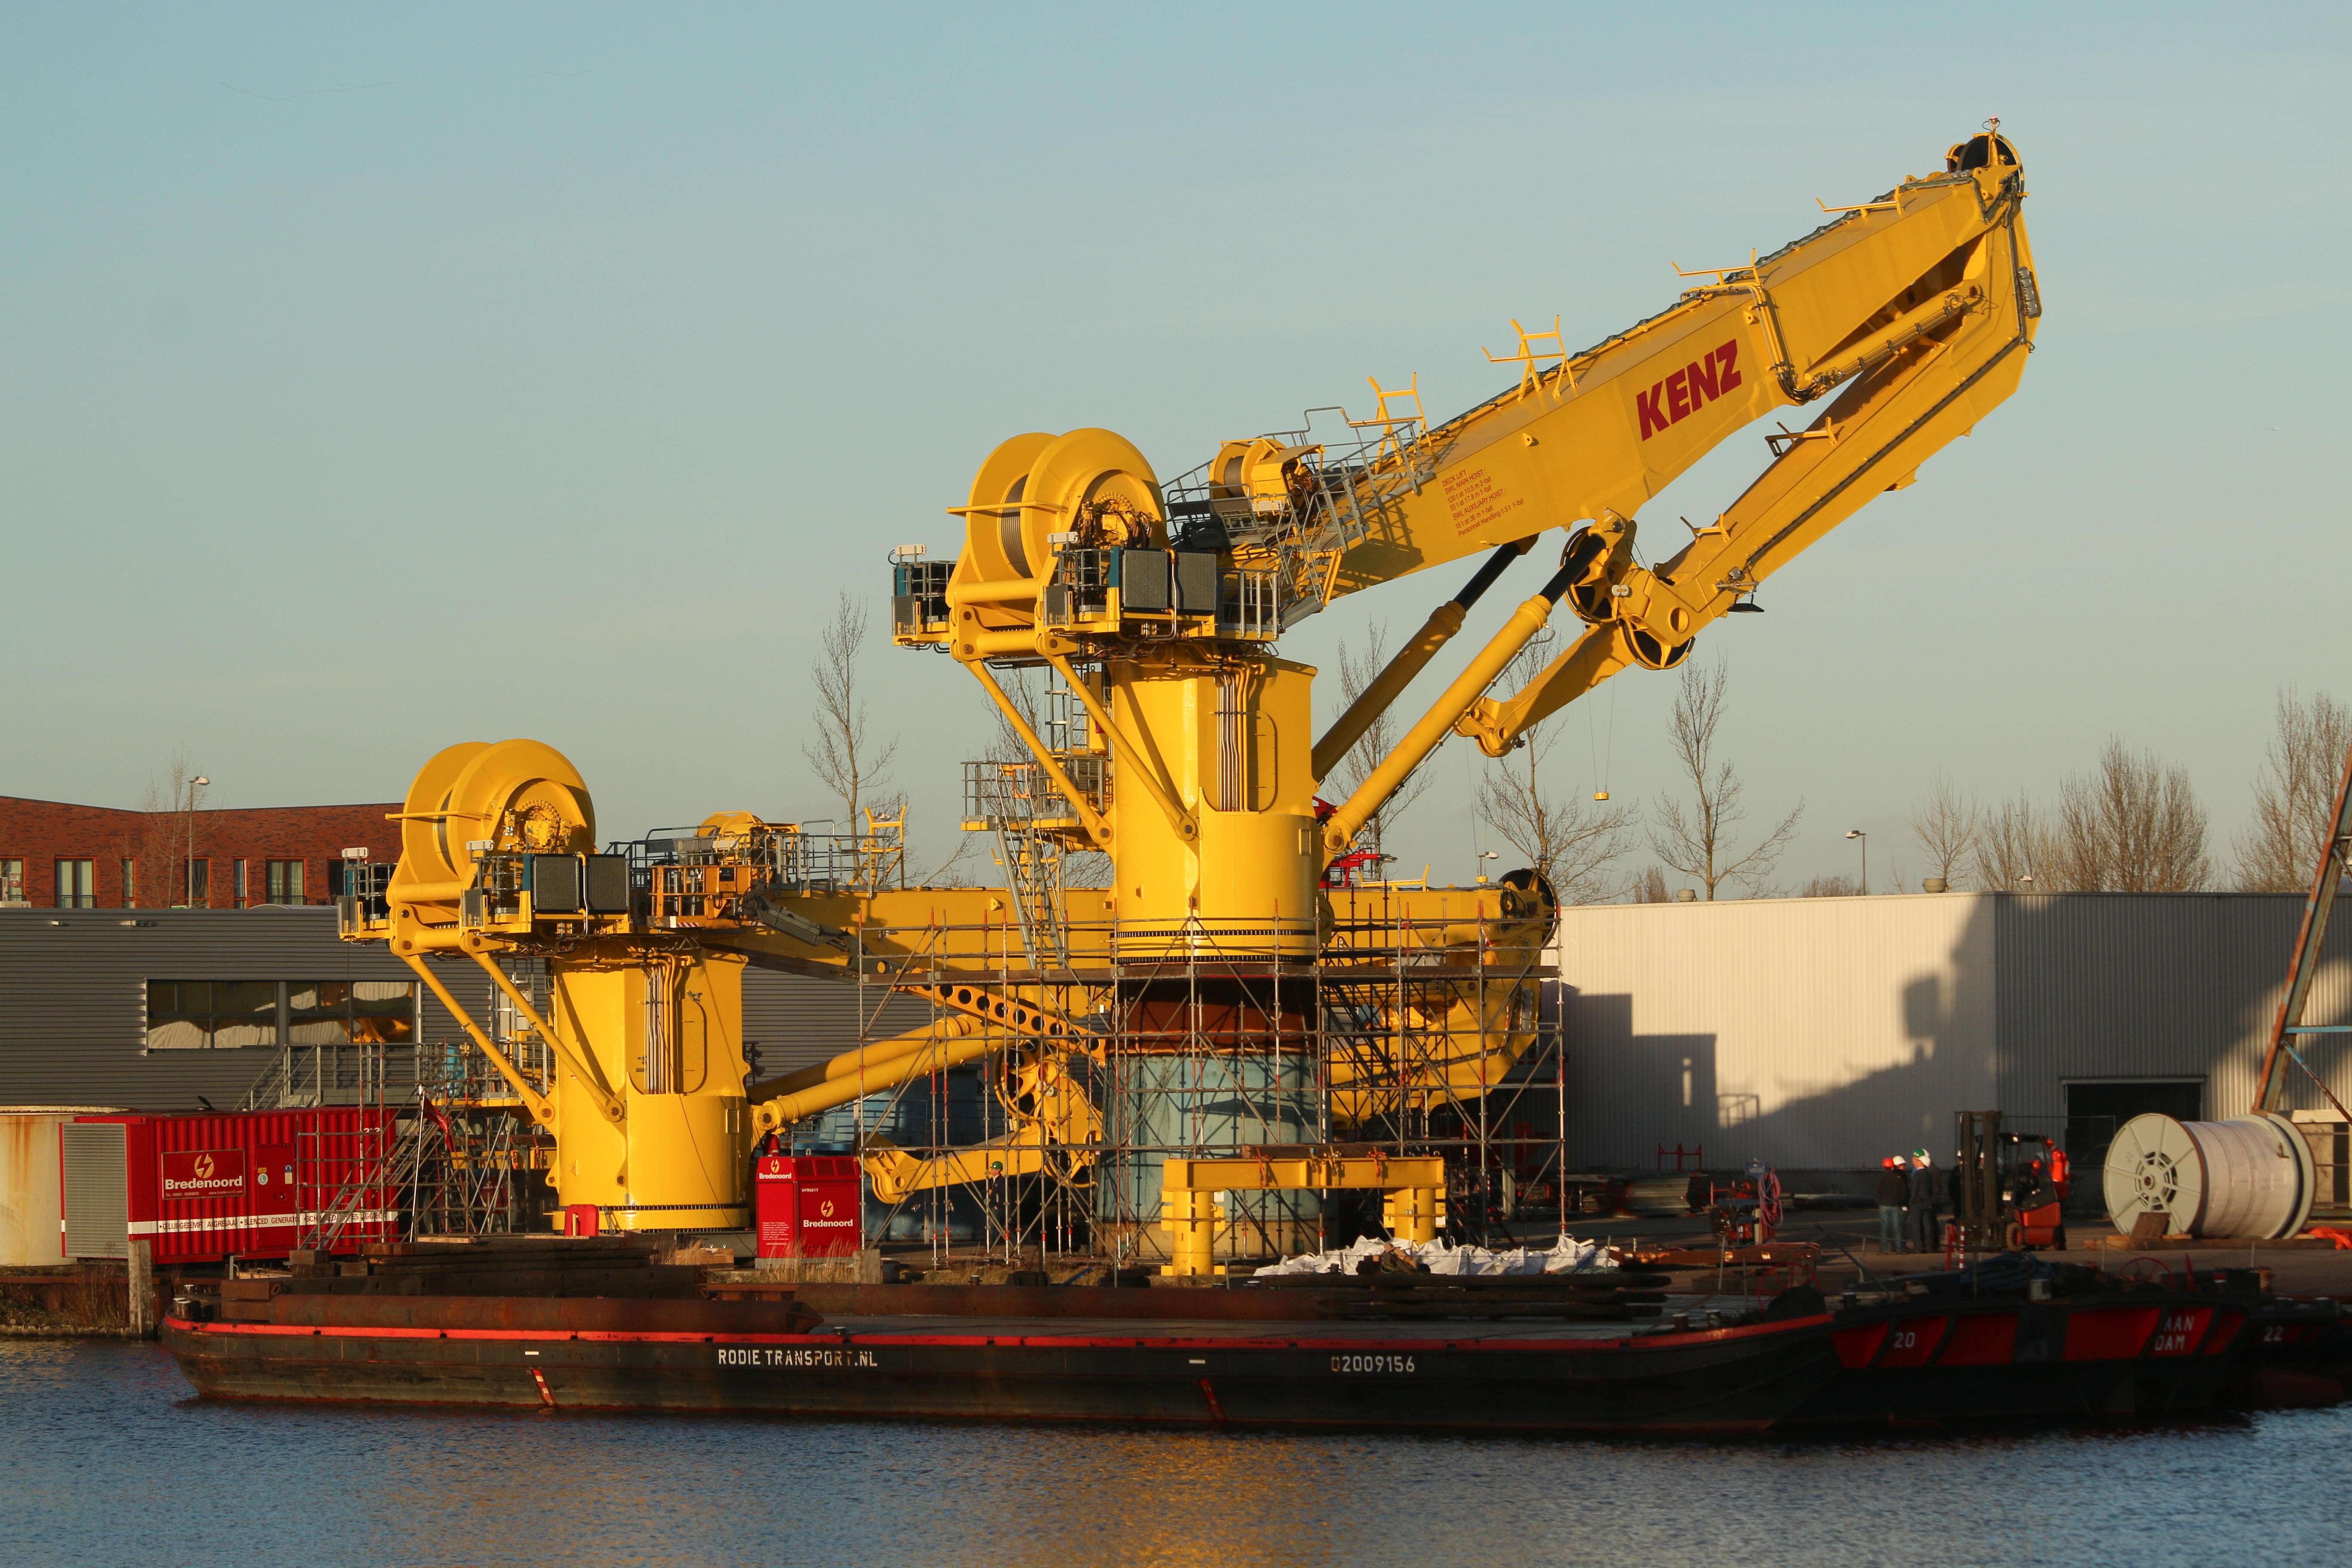
ship, asphalt, transport, construction, high, vehicle, tower, machine, pontoon, faucet, build, scaffolding, crane, watercraft, company, ship crane, taps, dredging, freight transport, construction equipment, construction sector, companies, crane construction, cranevessel, drilling rig, jackup rig, floating production storage and offloading, offshore drilling, crane vessel floating, heavy lift ship